Speed of the Wind

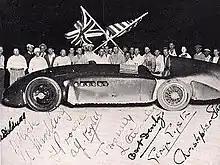
After setting the 24 hour record

In September 1935, shortly after Campbell's 300 mph record with Blue Bird, Eyston broke Jenkins' 24-hour record and raised it to